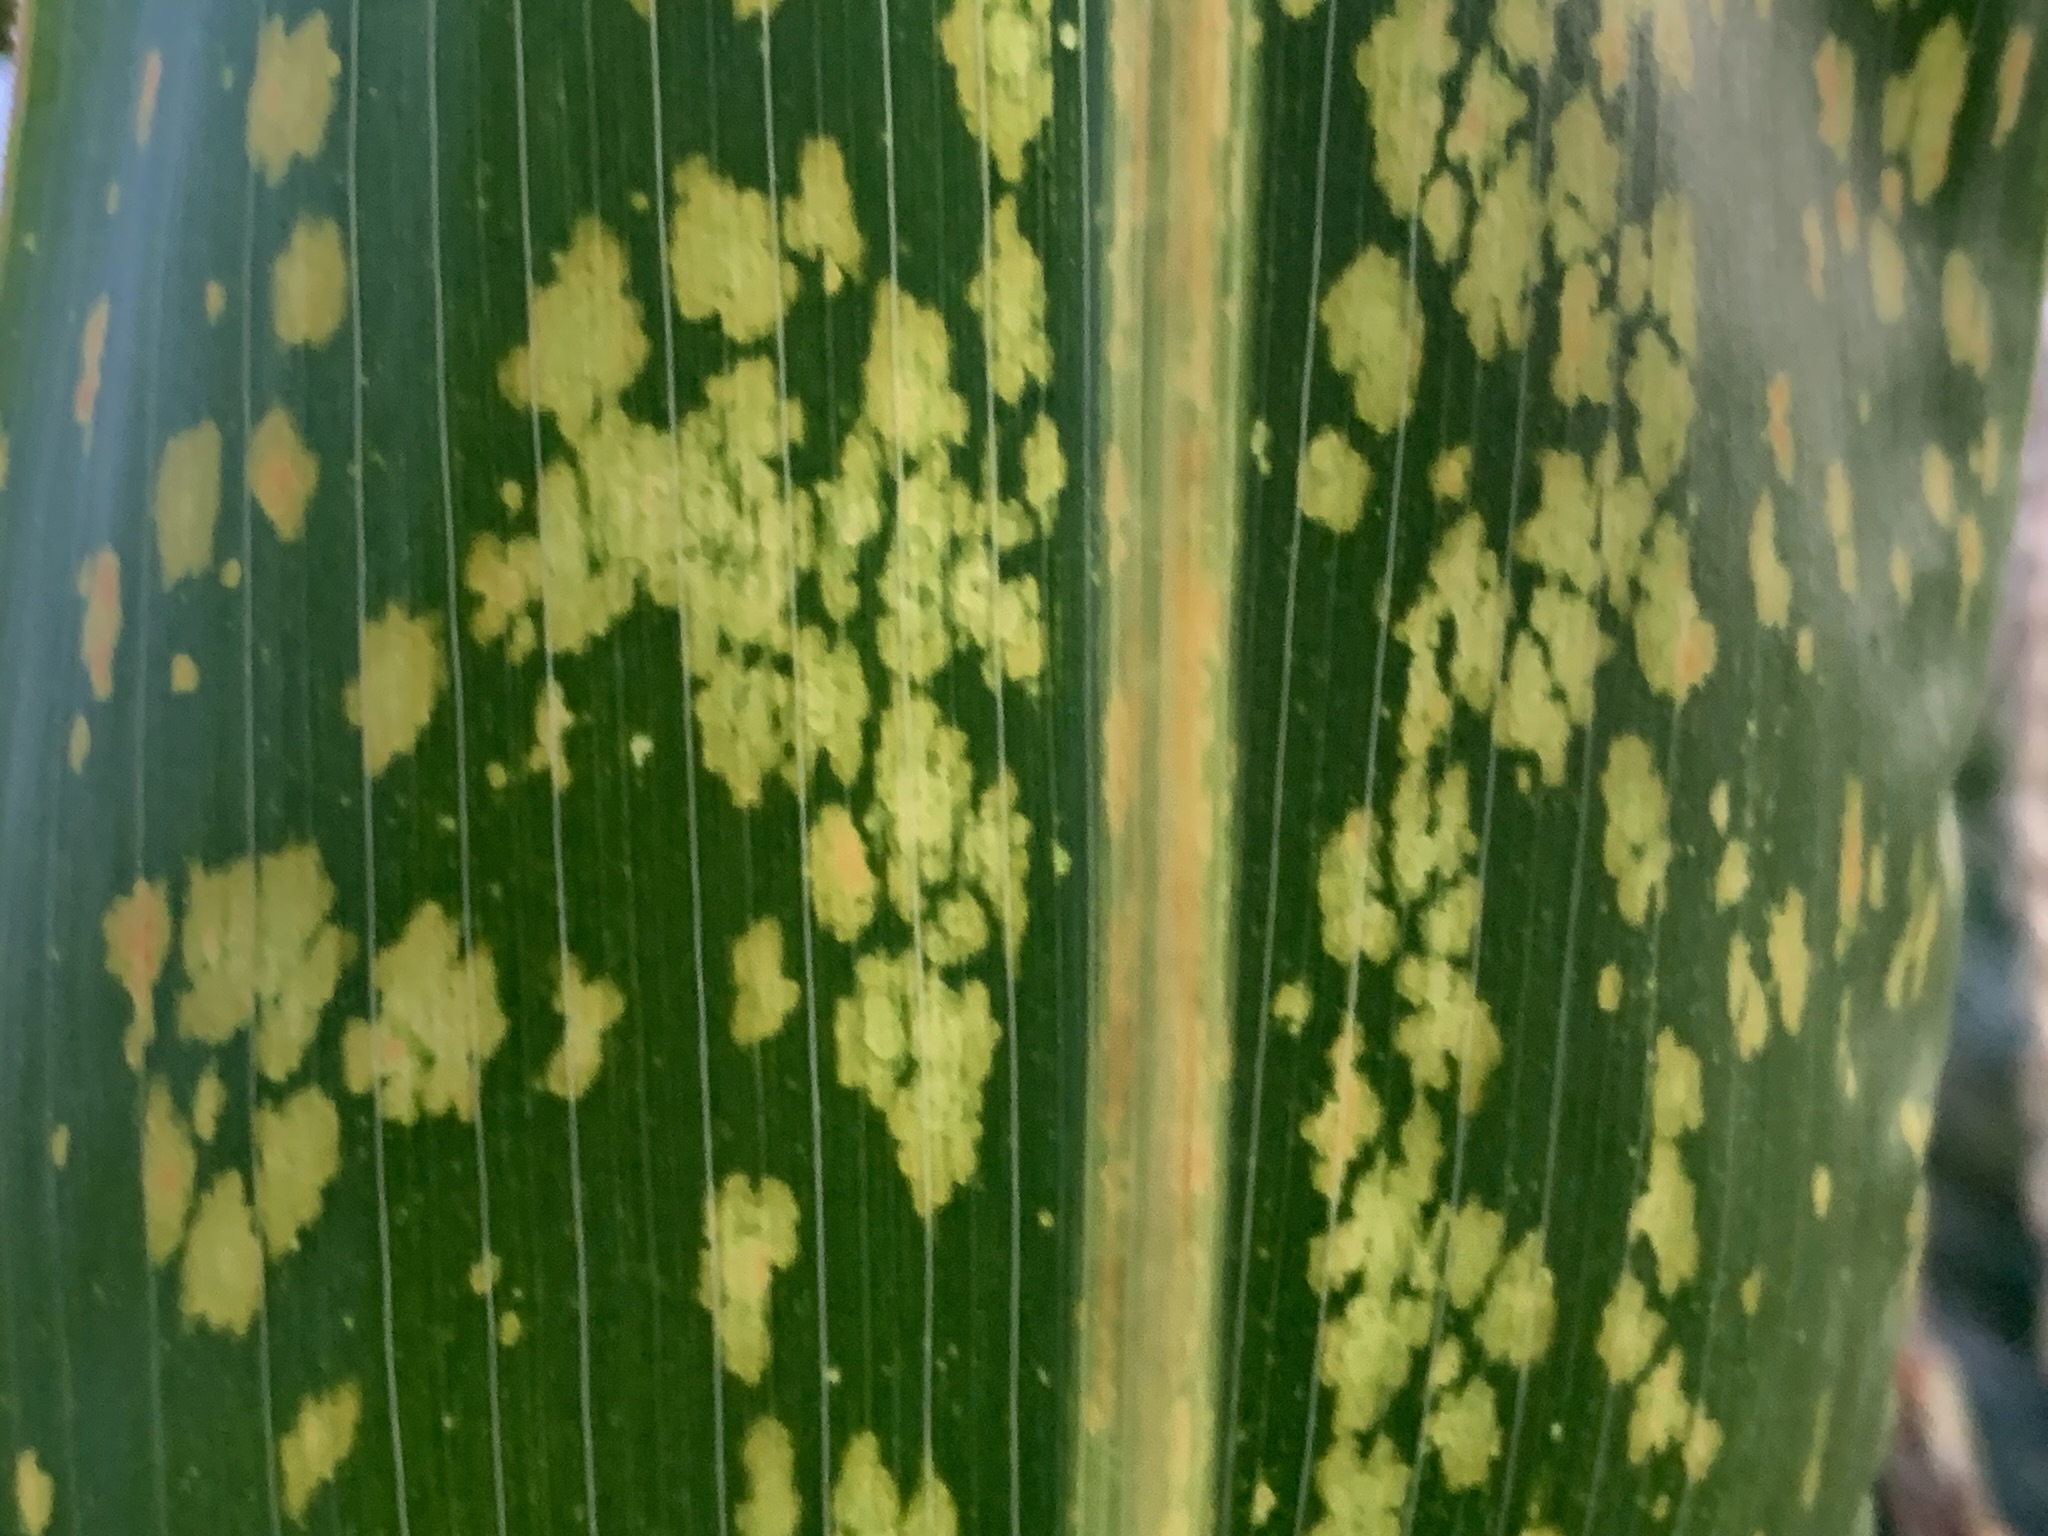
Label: MLN